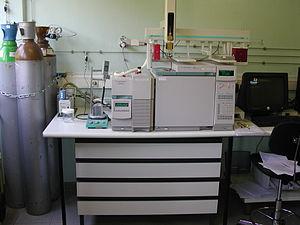
La chromatographie en phase gazeuse est, comme toutes les techniques de chromatographie, une technique qui permet de séparer des molécules d'un mélange éventuellement très complexe de nature très diverses. Elle s'applique principalement aux composés gazeux ou susceptibles d'être vaporisés par chauffage sans décomposition. Elle est de plus en plus utilisée dans les principaux domaines de la chimie, mais aussi en parfumerie ou en œnologie.